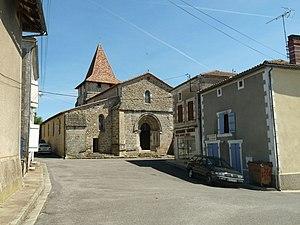
place de l'église de Roussines, Charente, France
Roussines est une commune du Sud-Ouest de la France, située dans le département de la Charente.